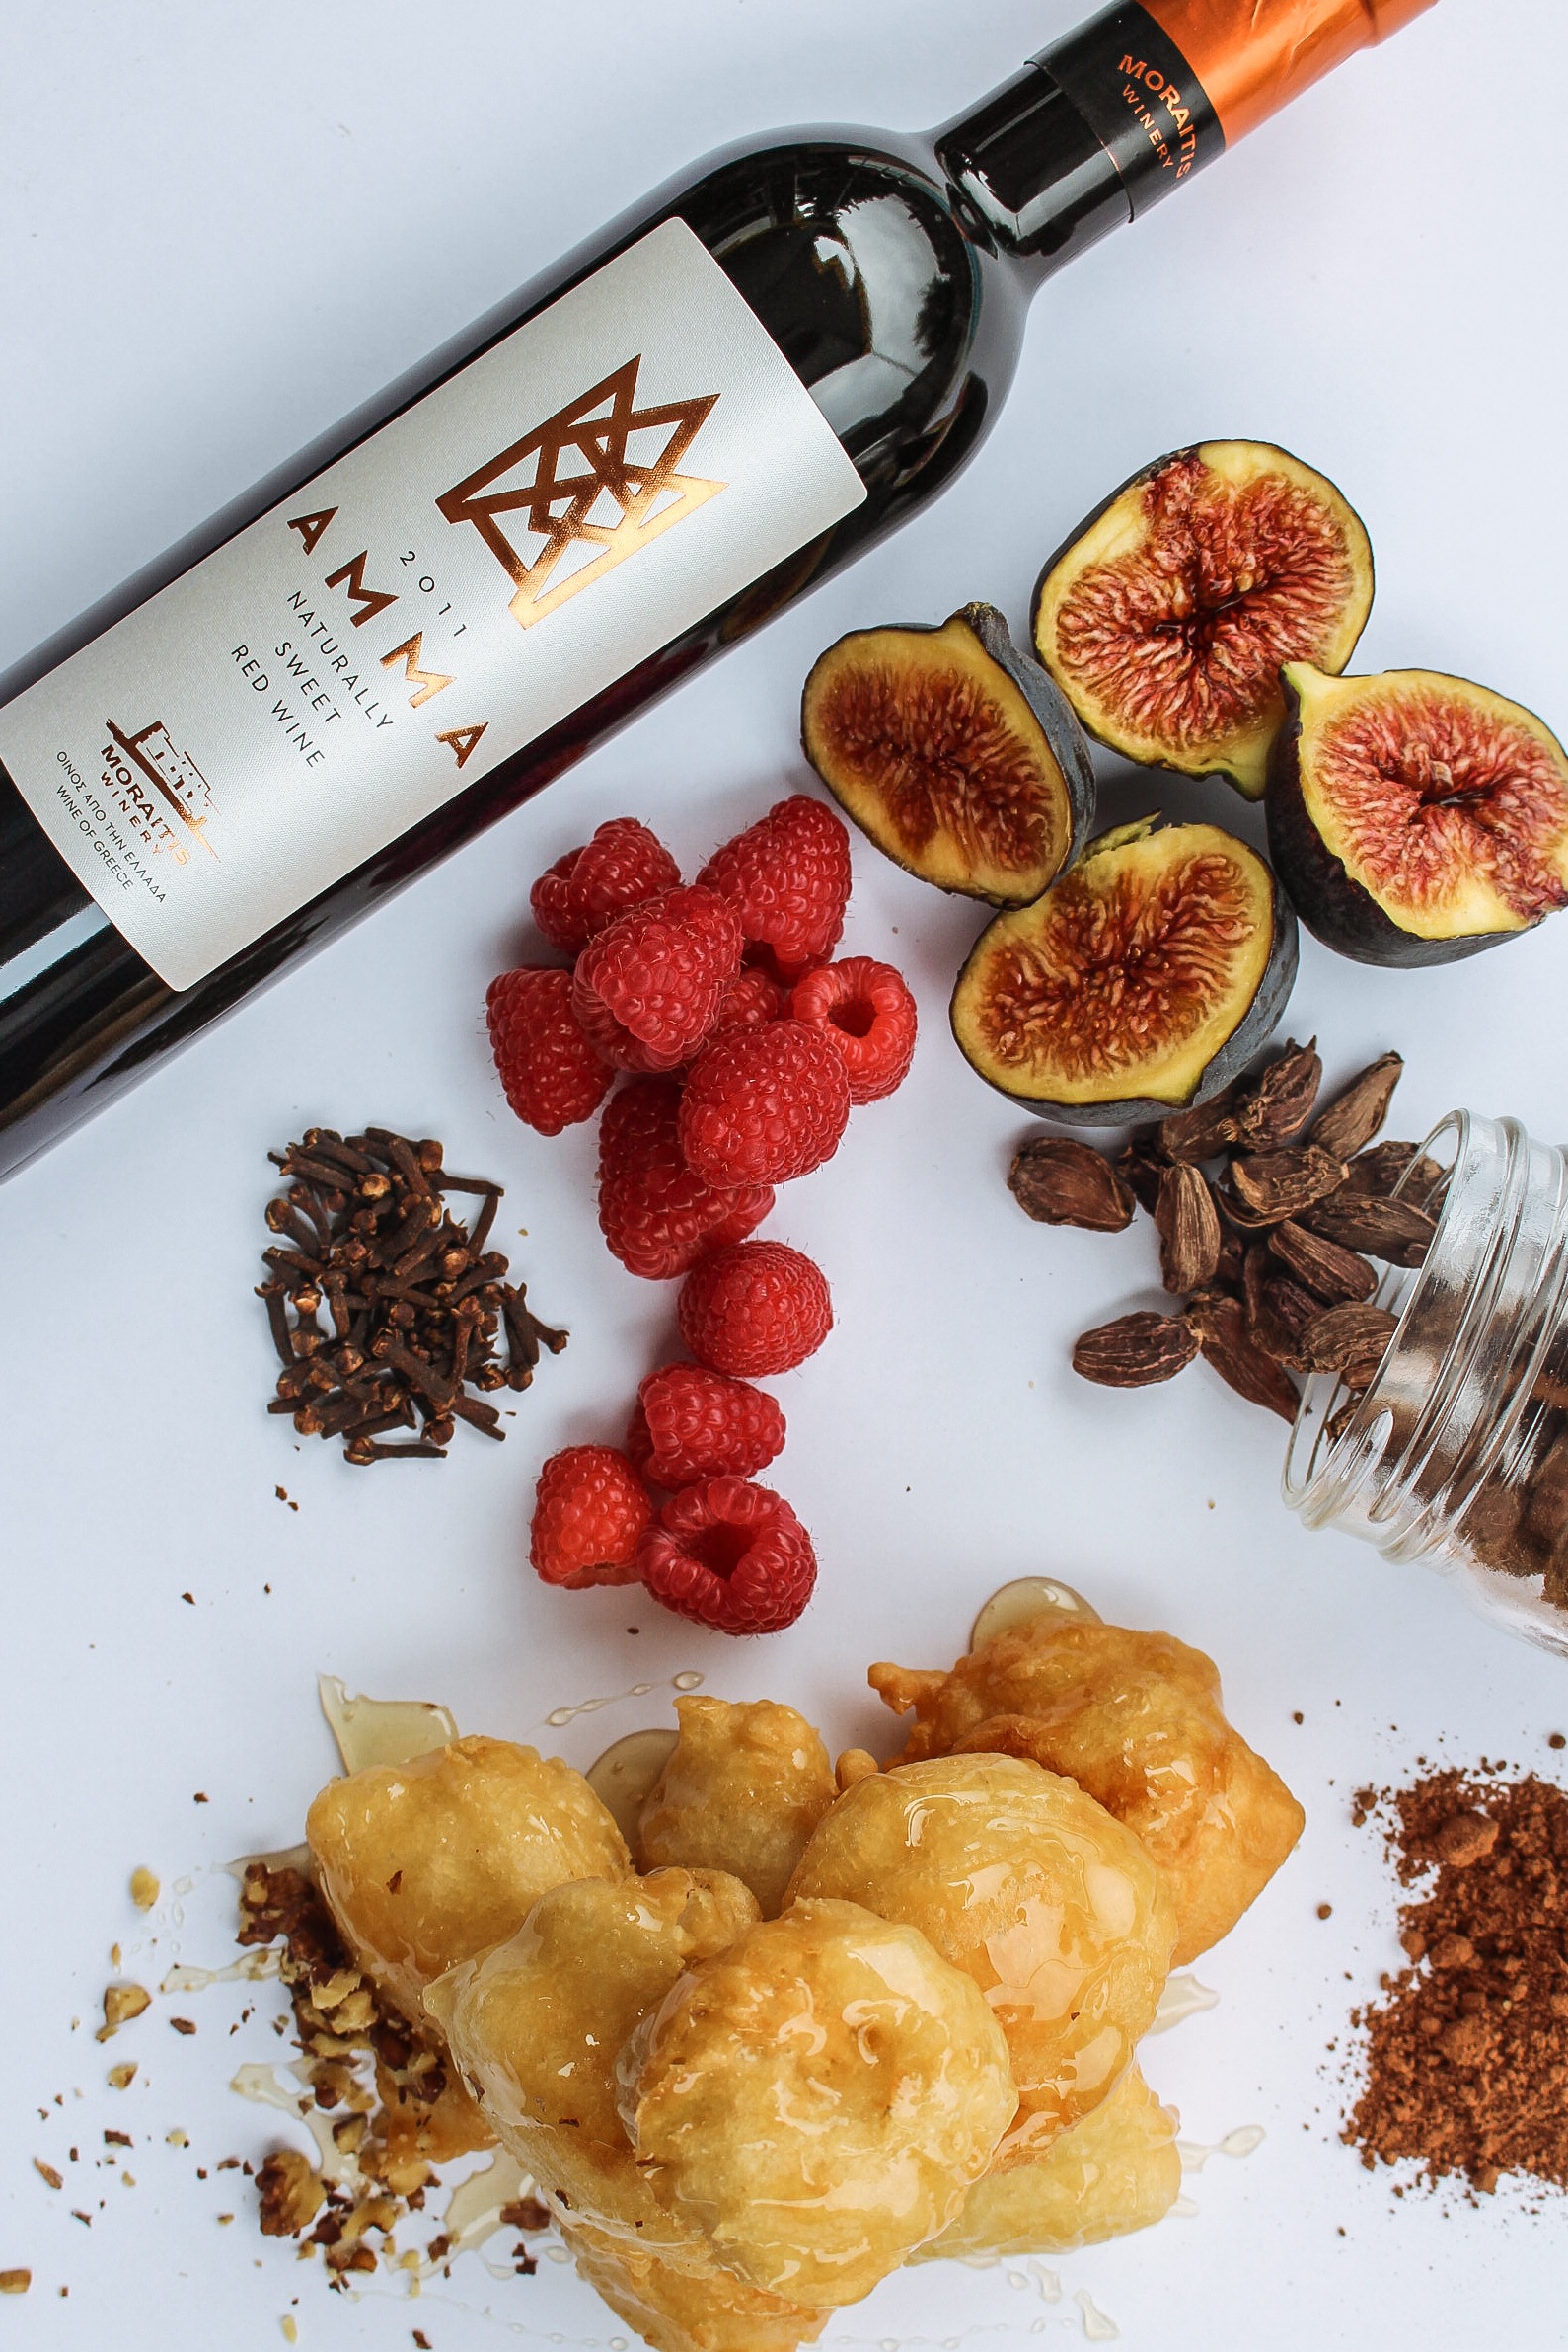
dish, meal, food, produce, breakfast, baking, dessert, cuisine, flavor